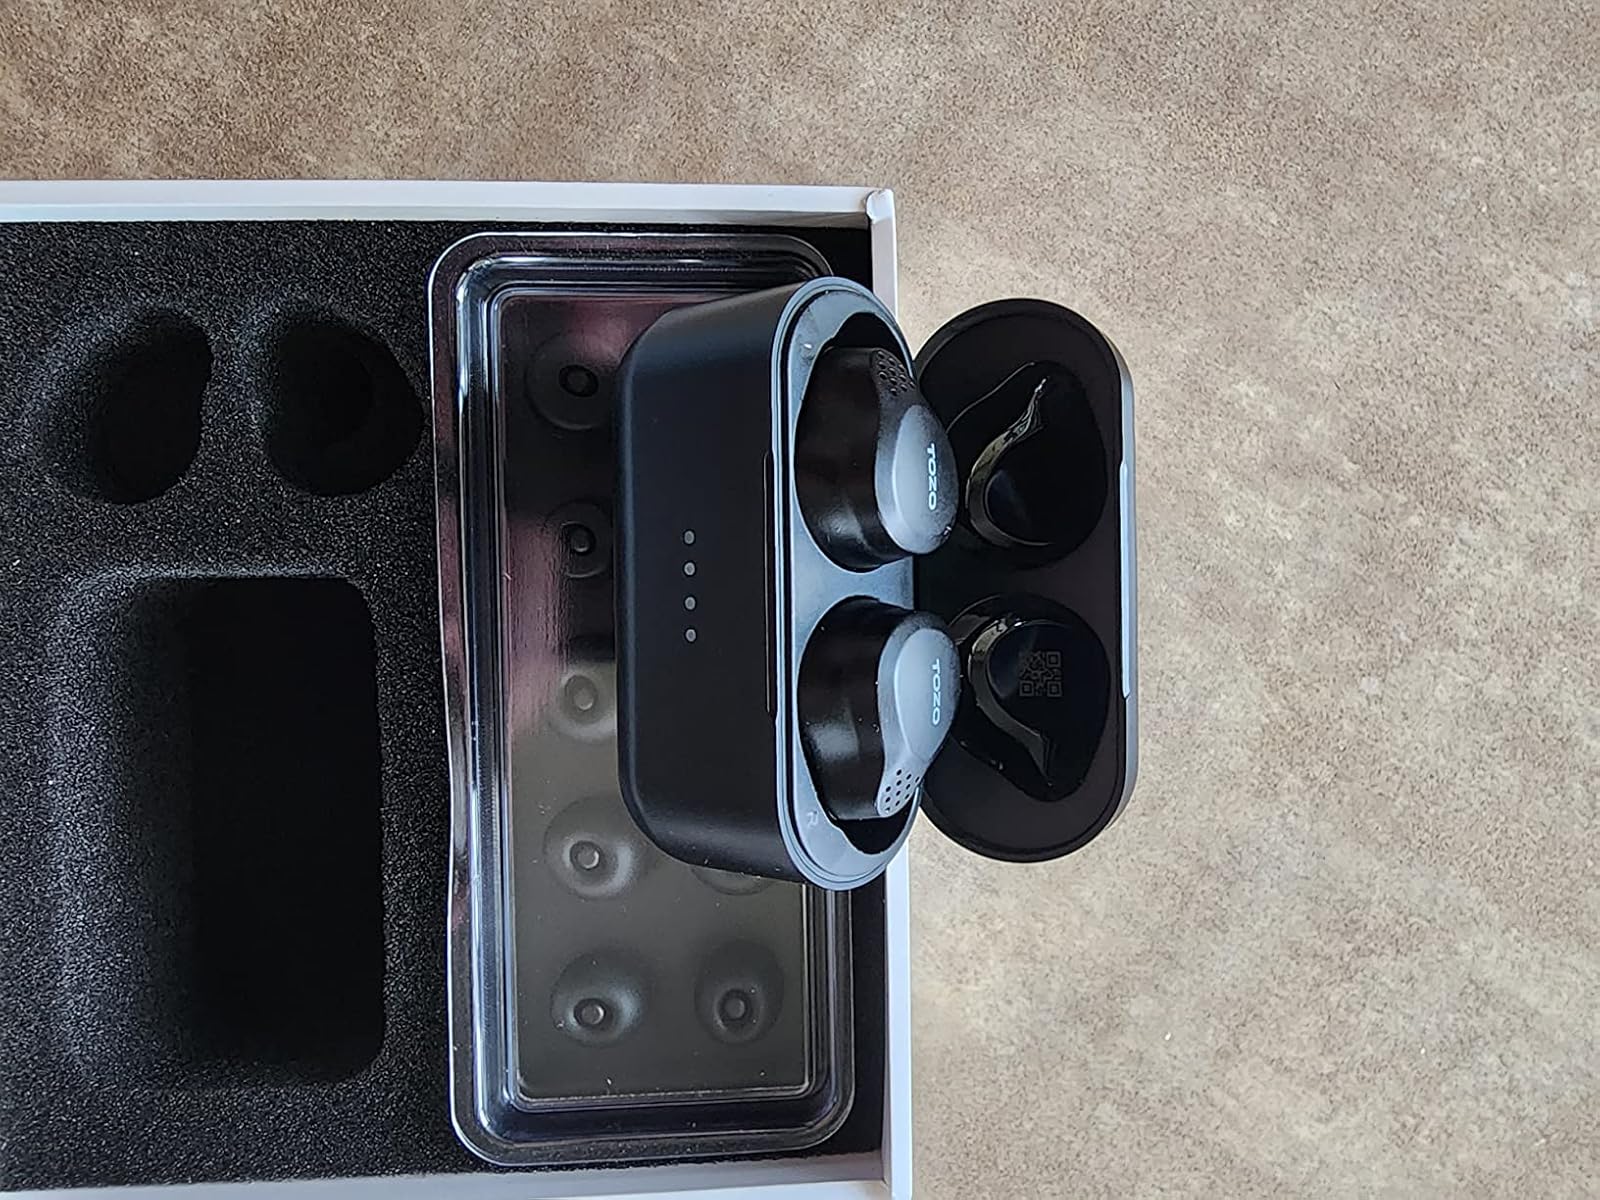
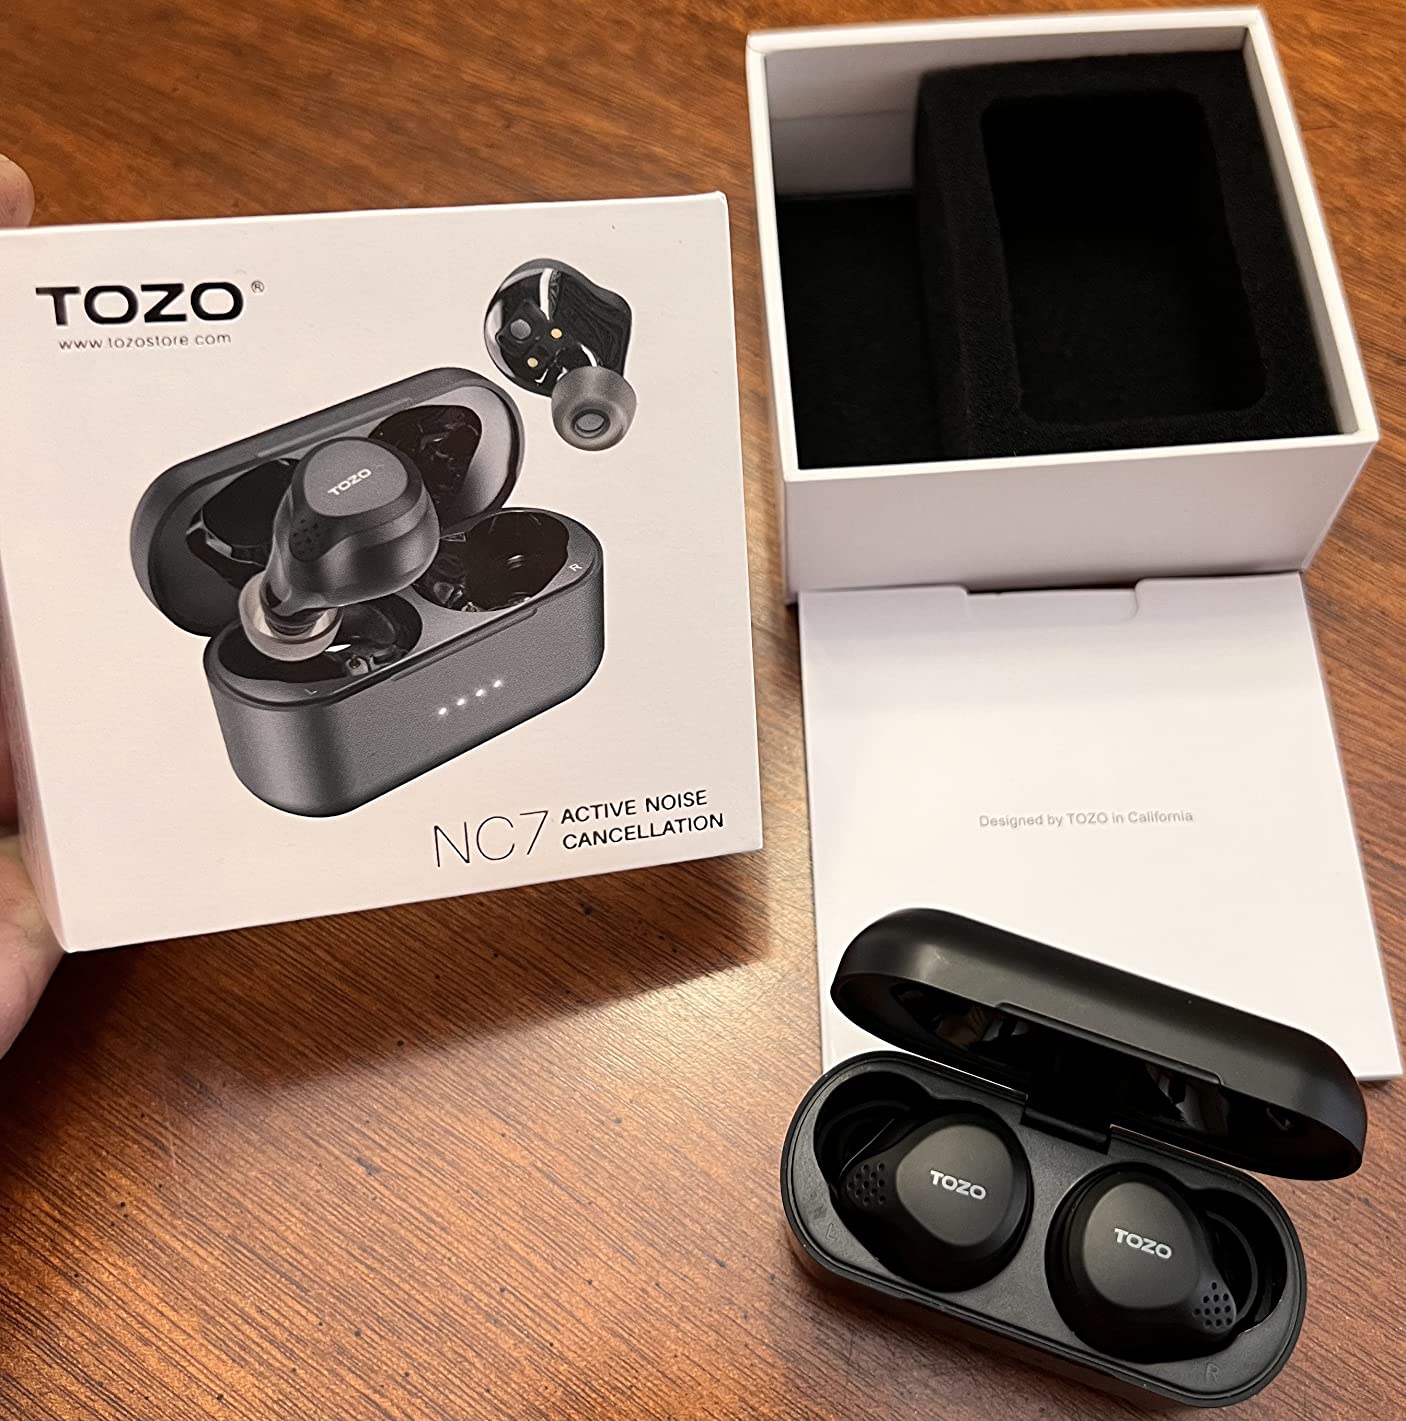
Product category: earbuds
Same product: yes